Ladehammeren

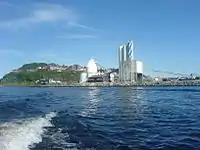
View of Ladehammeren from the harbor

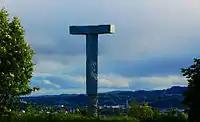
Equilibrio North at Våttahaugen

Ladehammeren or Ladehammaren is a small mountain on the Lade peninsula in the city of Trondheim which is located within Trondheim Municipality in Trøndelag county, Norway. It is located just south of the Korsvika area. Våttahaugen, the highest point of Ladehammeren, is above sea level. Kjerringberget is another high point on the mountain. The area of Ladehammeren was the site of a burial cairn during the Viking Age.